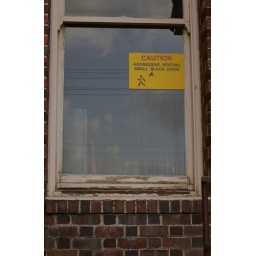
These signs are all over the courtyard at SFGH. I guess the little birds are really serious!